Russia–Uzbekistan relations

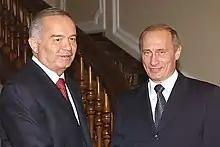
Uzbek President Islam Karimov and Russian President Vladimir Putin in 2004

Russia–Uzbekistan relations are the bilateral relations between Russia and Uzbekistan.